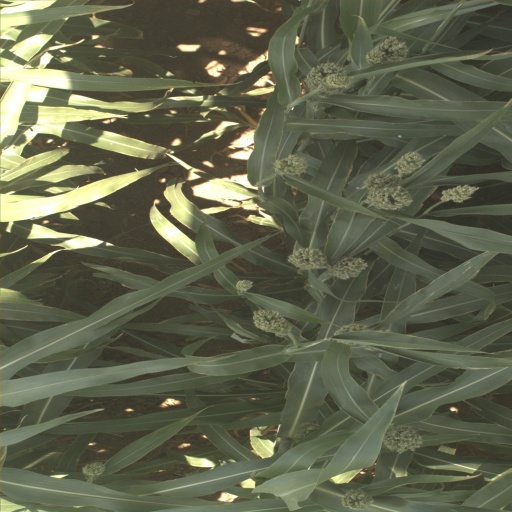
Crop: sorghum